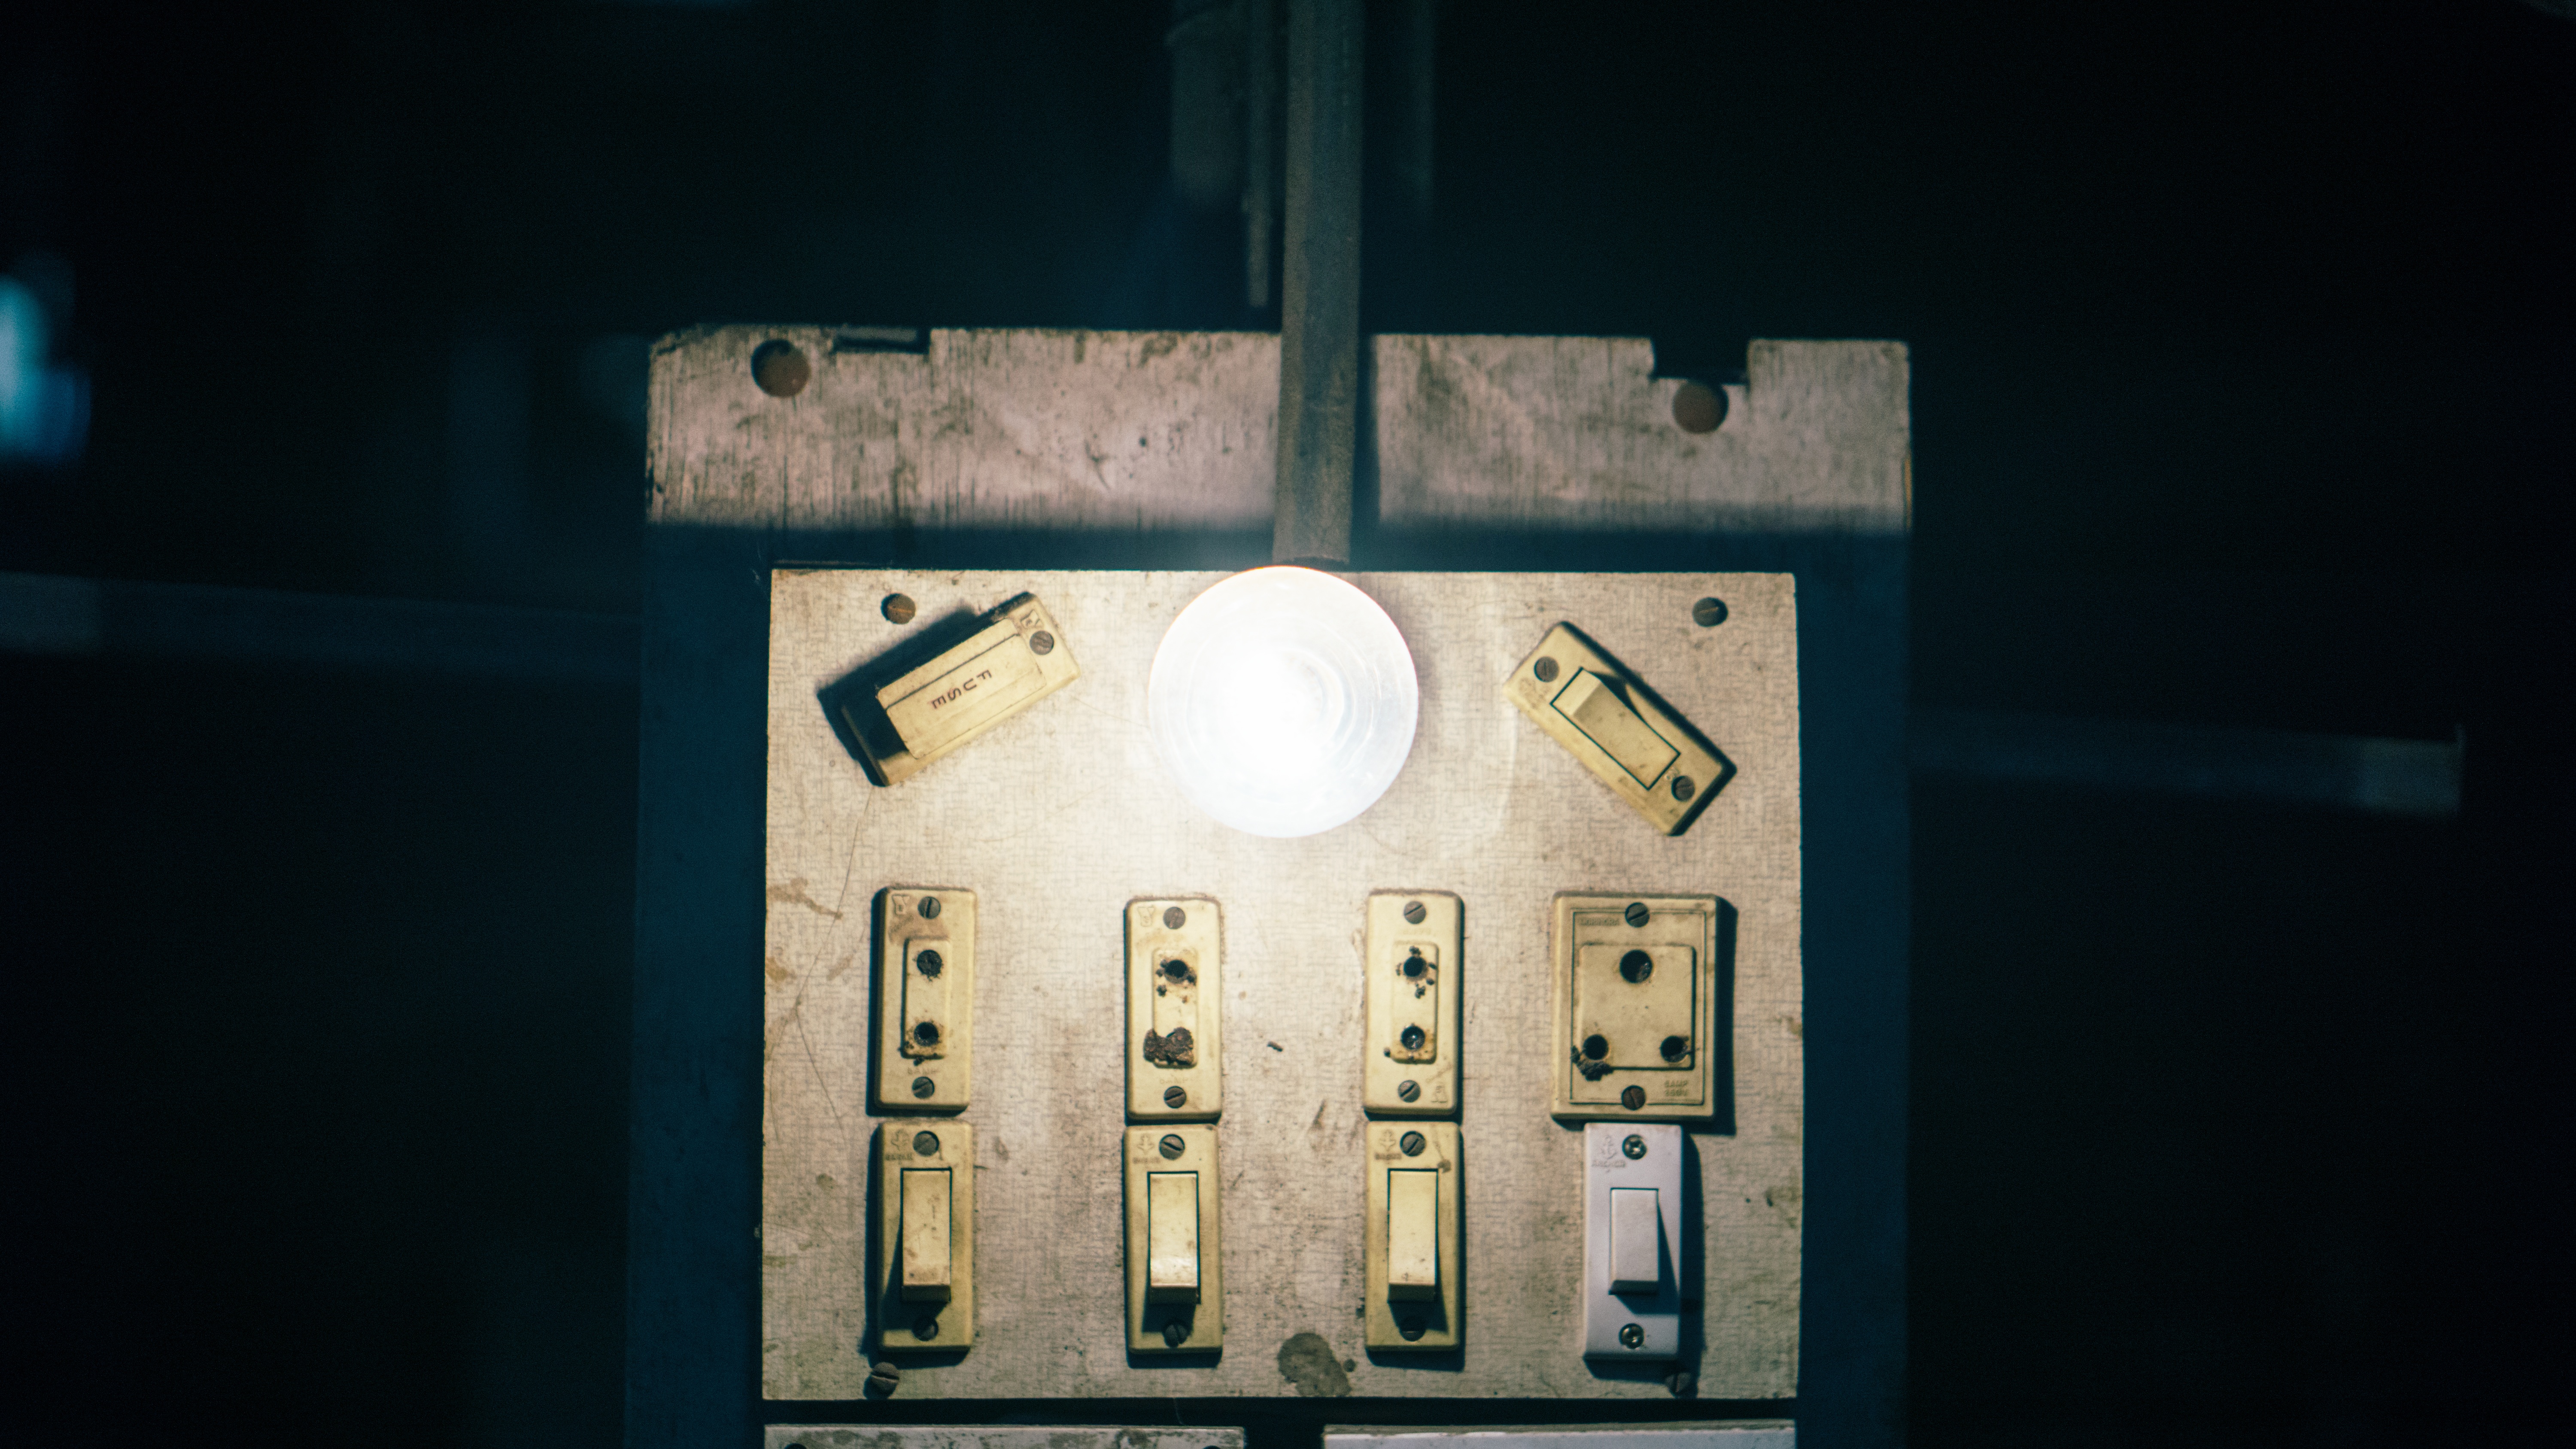
light, white, glass, number, color, darkness, blue, lighting, image, shape